Urgesta

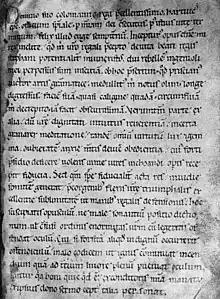
The first page of the earliest version of the "Legenda Hartviciana" preserved in a 12th-century codex

Majority of those historians, who assumed a creation of the ancient gesta in the 11th century, made its continuation probable during the reign of Coloman. Ferenc Toldy referred to this chronicler as "Coloman's Anonymus" who wrote the continuation in the early 12th century. Bálint Hóman and Péter Váczy considered that the 14th-century "Illuminated Chronicle" used the early 12th century continuation as a primary source. János Győry discovered "French influence" (e.g. the legend of Alexius of Rome regarding the origin of the Hungarians and the style of "Song of Roland" regarding the depiction of St. Ladislaus) in those texts, which were written around 1100 and thus those sections are distinguishable from the original text corpus. János Horváth, Jr. – accepting the argument of literary historian László Négyesy – considered the chapters, which narrate the events from the coronation of the child Solomon until the death of Ladislaus I, show a close stylistic unity. Horváth emphasized the existence of poetically beautiful details and epic historical songs in this section (the latter was already noticed by the poet János Arany in the mid-19th century). Horváth argued these epic poems, preserving oral tradition, narrated successful military campaigns in order to the glorify the Árpád dynasty and Coloman, and this text use stereotypical repetitions of epic turns and permanent epic tokens related to heroes. Horváth also discovered a slight pro-German tone, due to a possible ethnic origin of the chronicler.